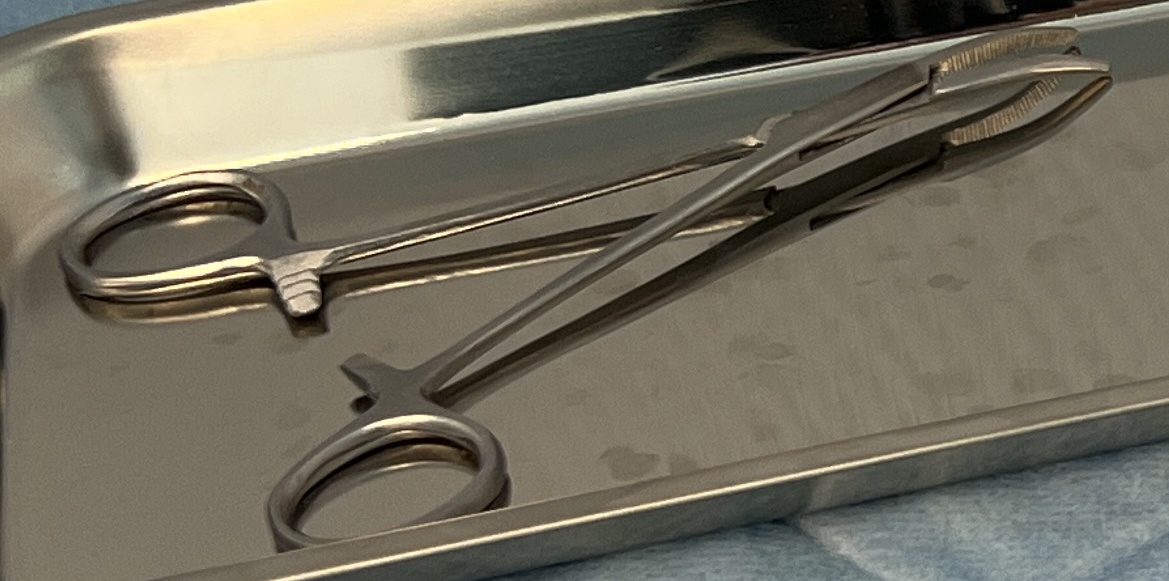
Hinged instrument state: open